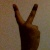
The image shows a hand gesture representing the number 2 in Indian Sign Language.